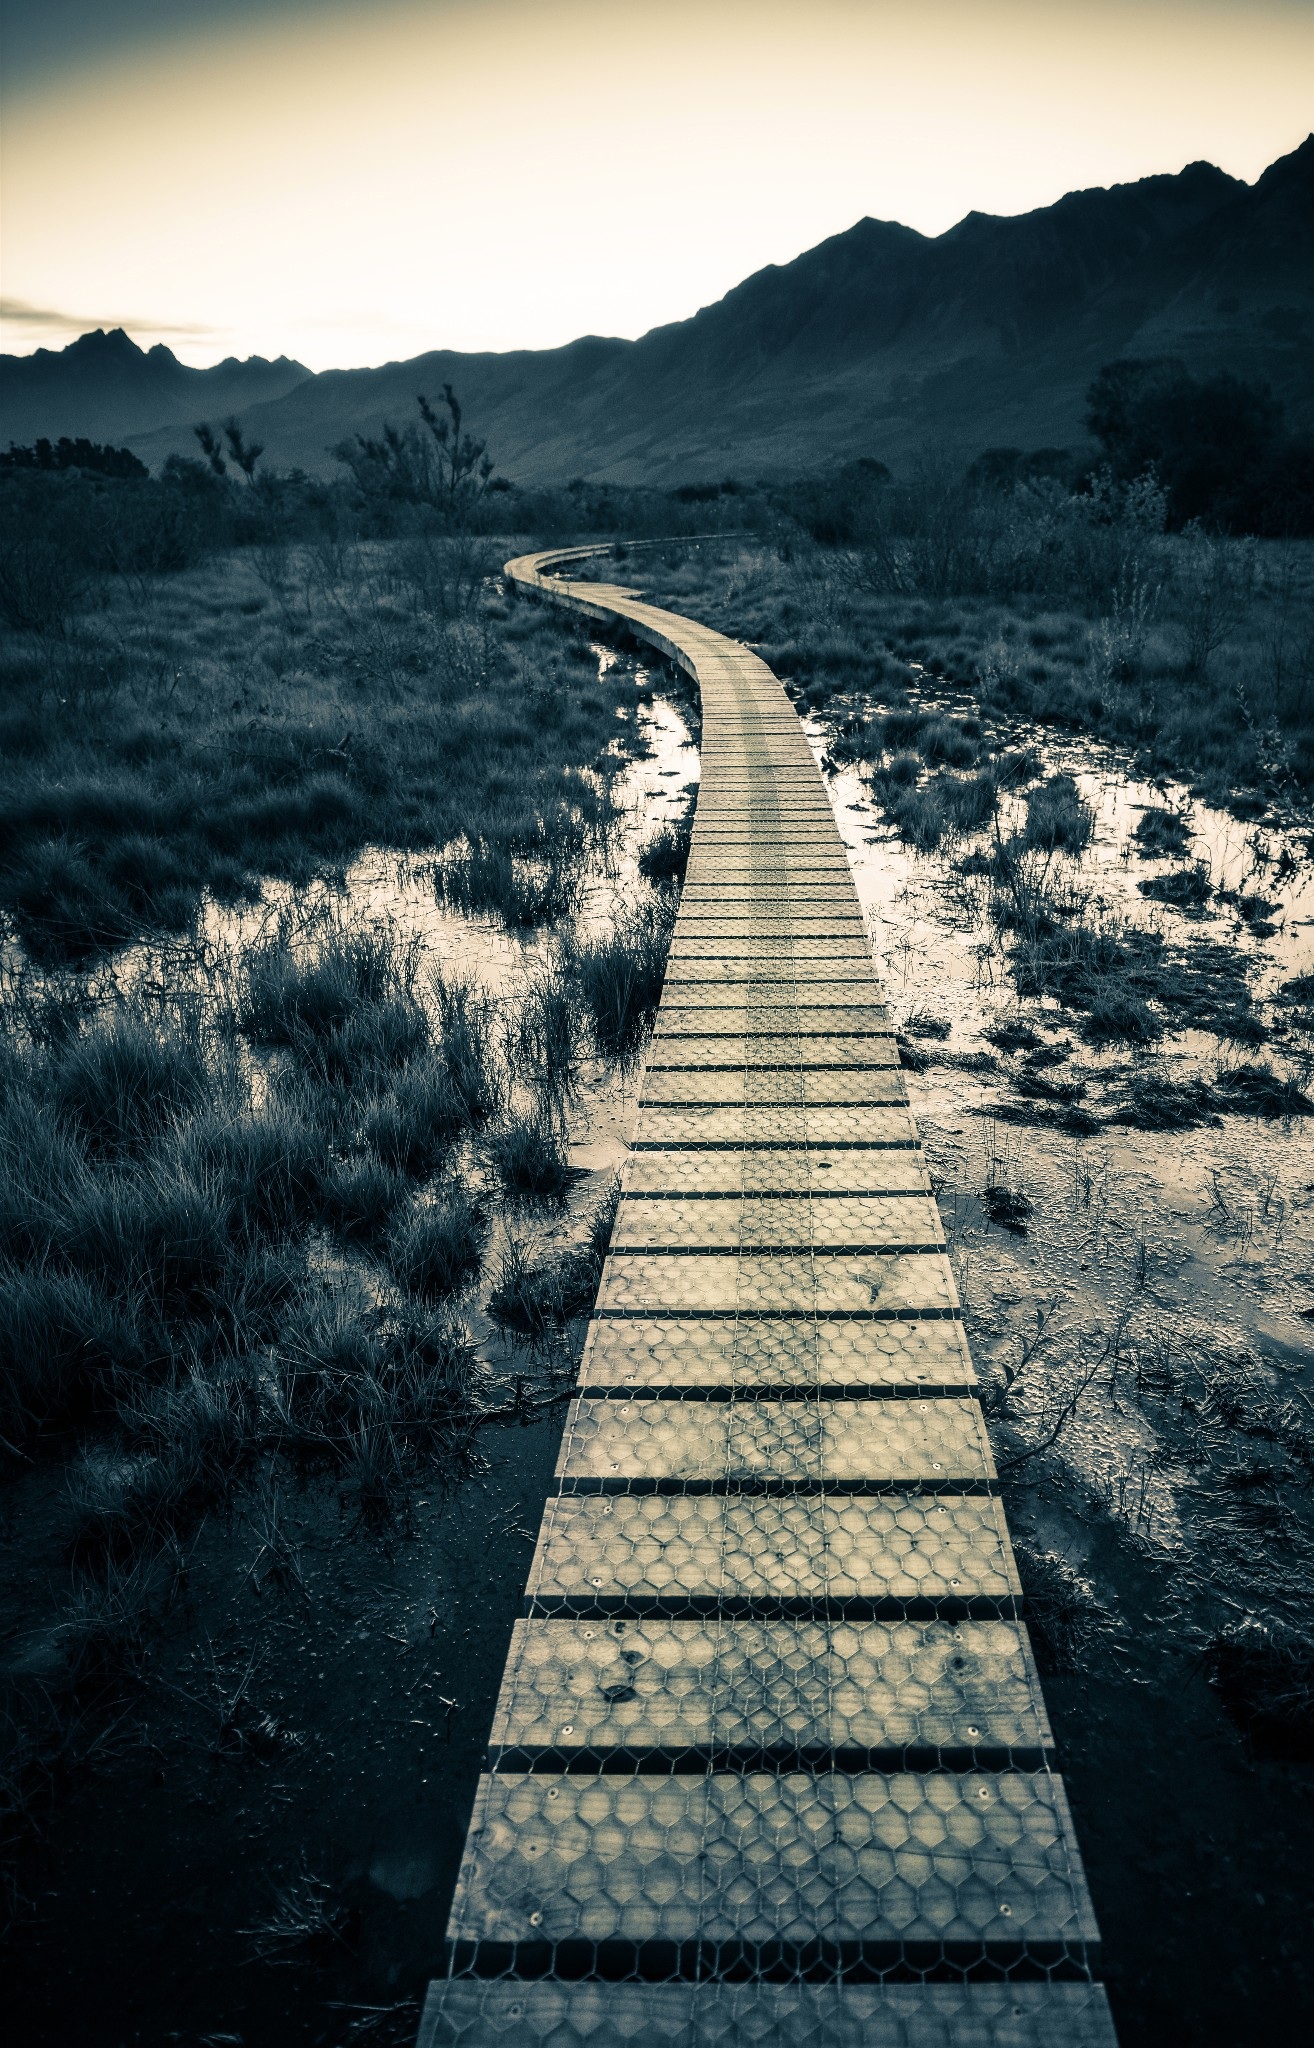
beach, sea, coast, water, path, sand, rock, ocean, horizon, light, cloud, sky, sunrise, sunset, trail, sunlight, morning, shore, wave, dawn, walkway, dusk, evening, reflection, shadow, darkness, blue, straight, footpath